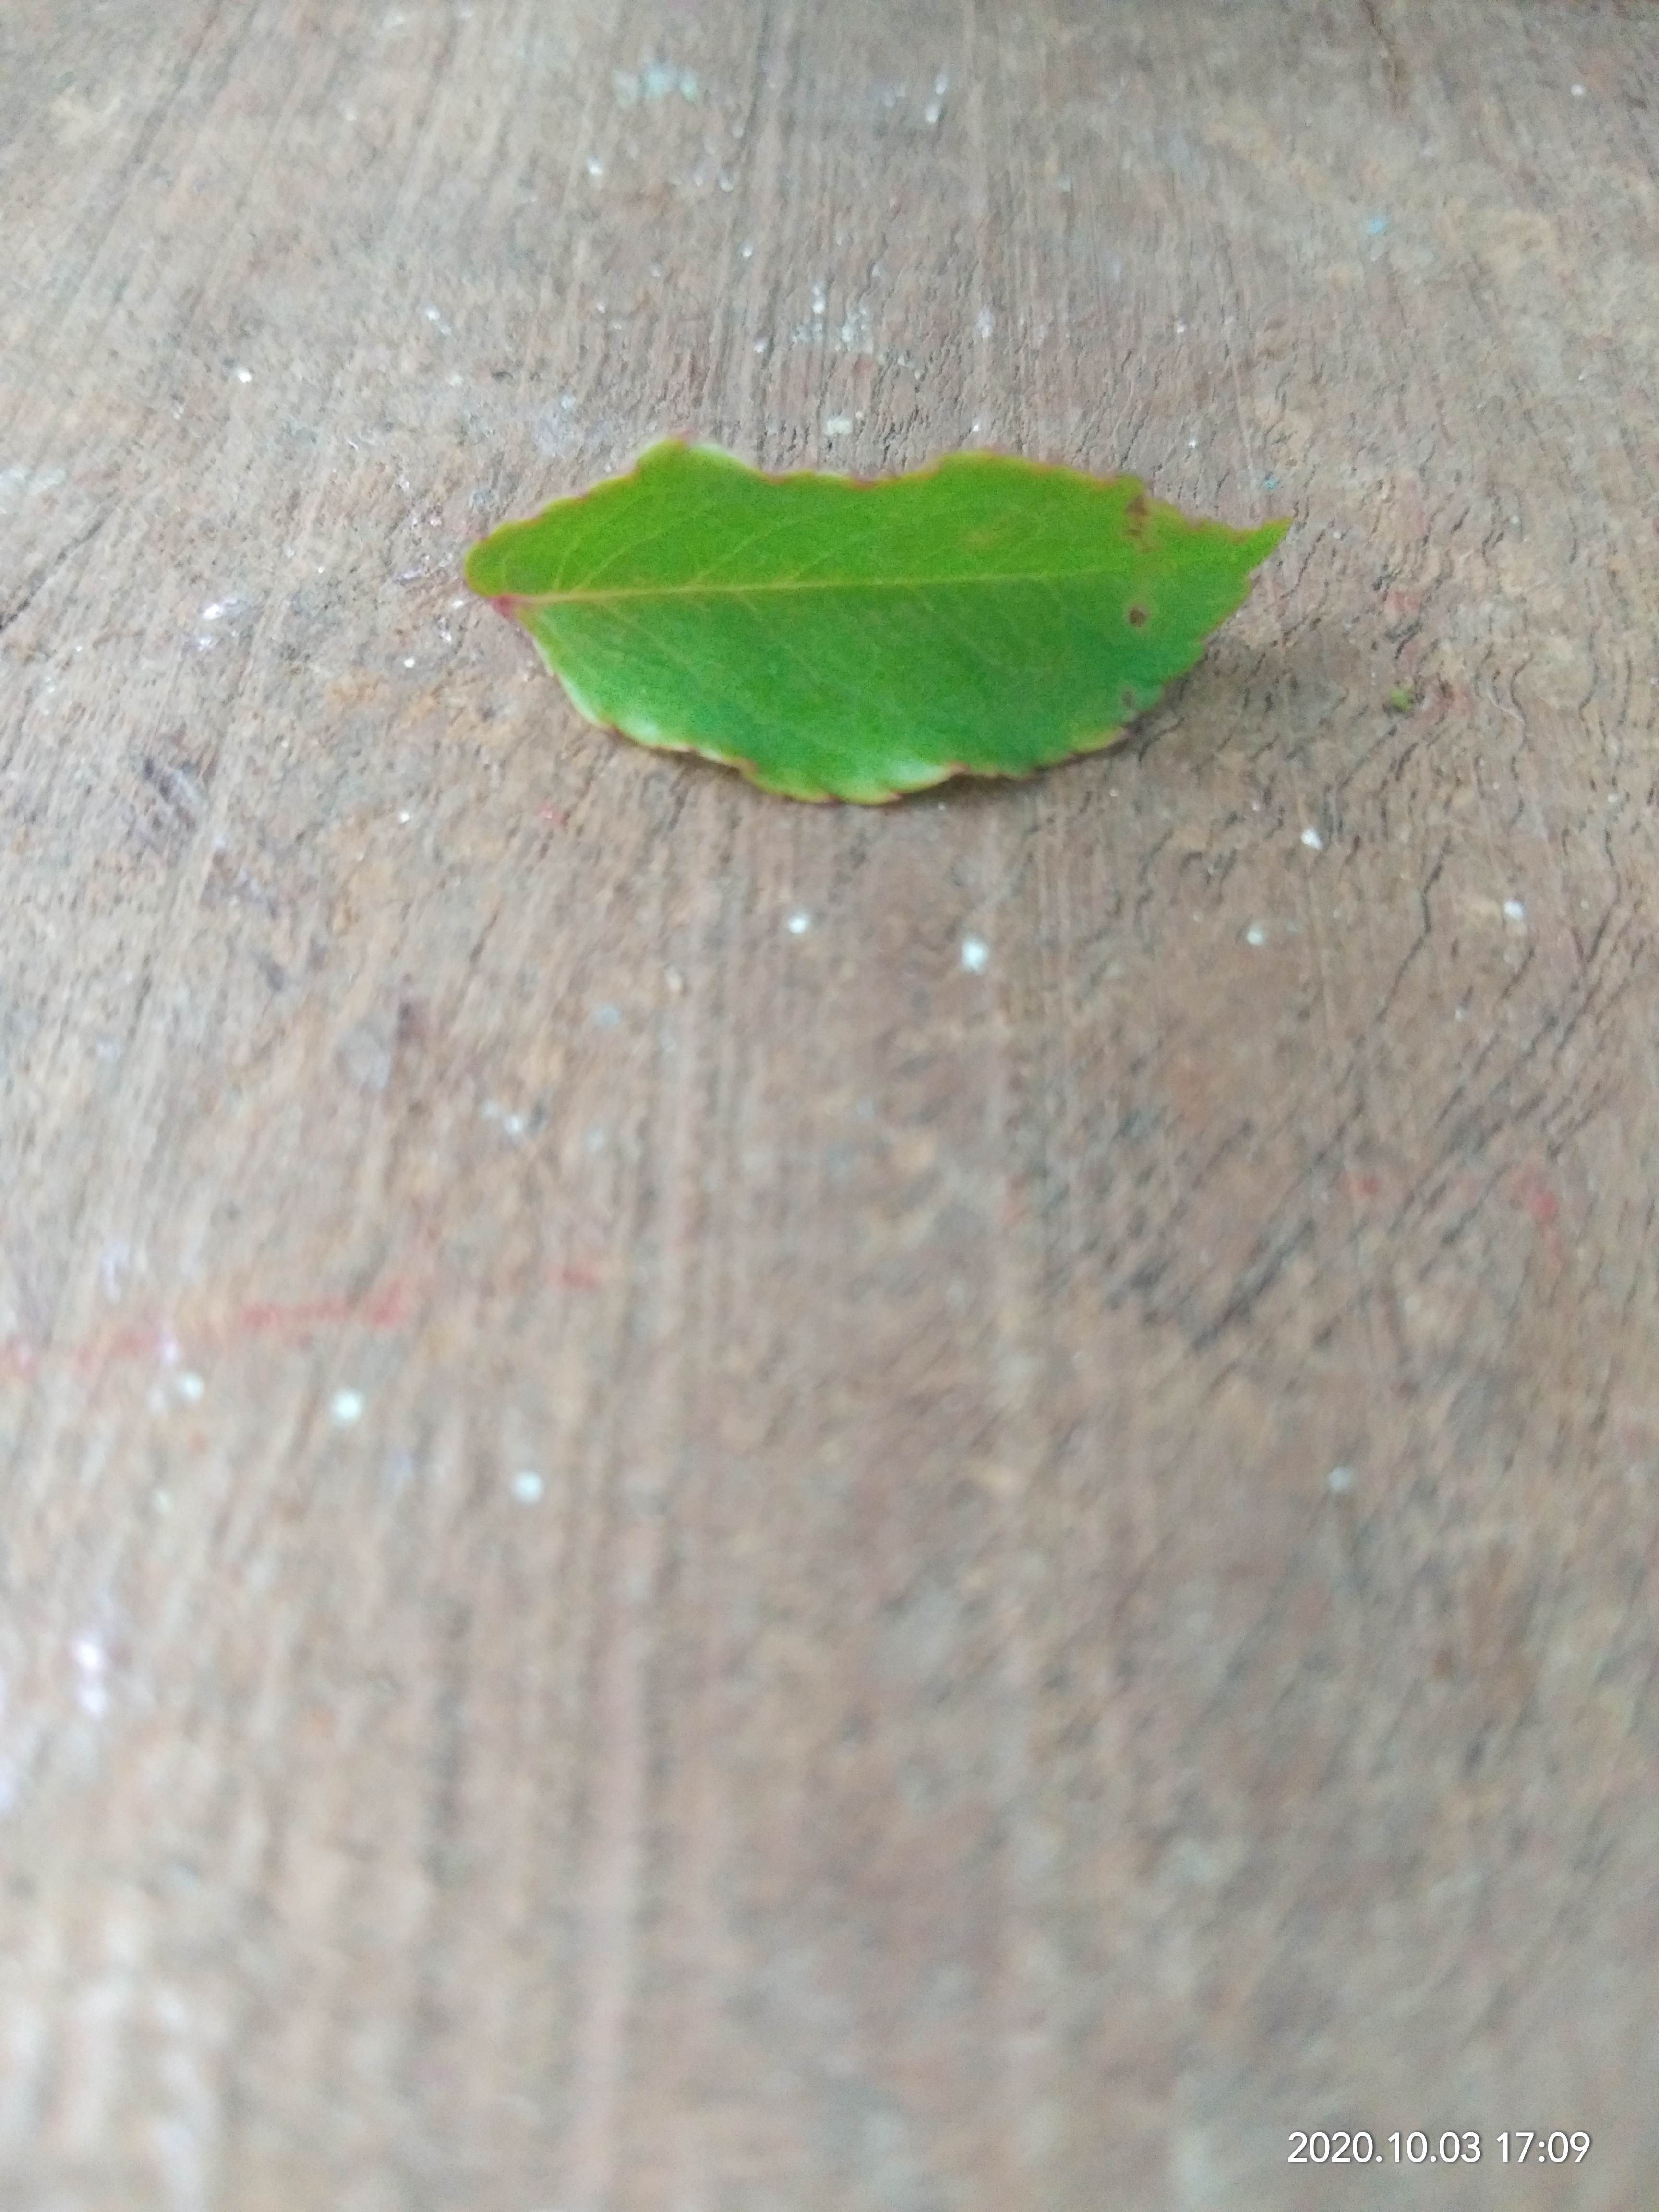
Plant: Rose